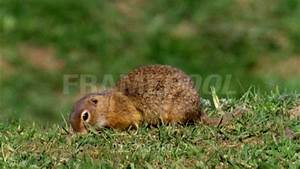
Label: squirrel